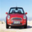
Label: automobile